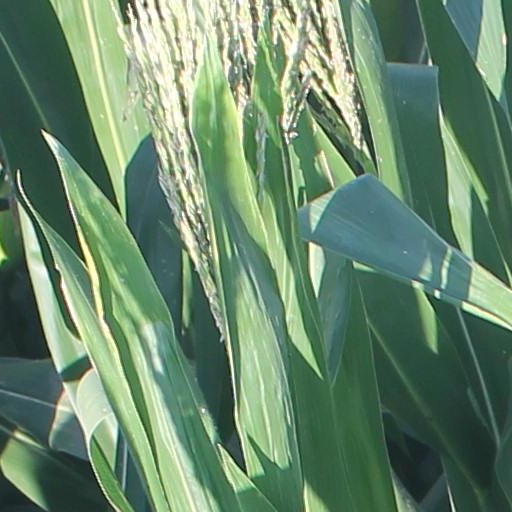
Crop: maize; corn